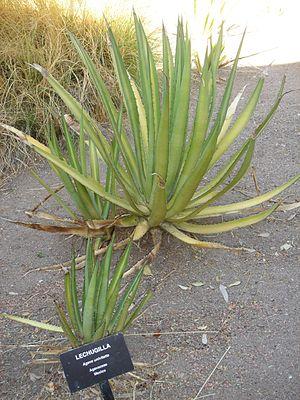
L'istle est une fibre végétale connue pour sa résistance, qui a été utilisée au Mexique depuis l'antiquité, étant une partie fondamentale de l'économie et la culture mexicaine au fil des ans. Elle provient principalement de l'agave lechuguilla, plante connue pour être la plus exploitée des temps anciens, ses fibres étaient utilisées comme fibres textiles et ses épines comme aiguilles.